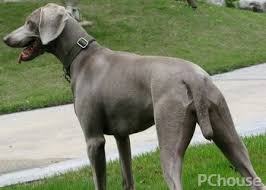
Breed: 235-n000096-Weimaraner